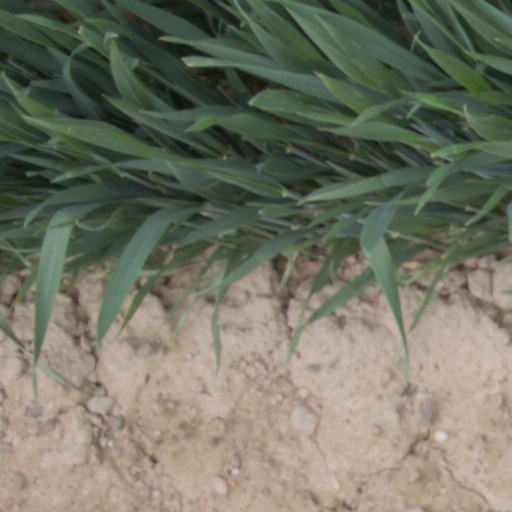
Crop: wheat